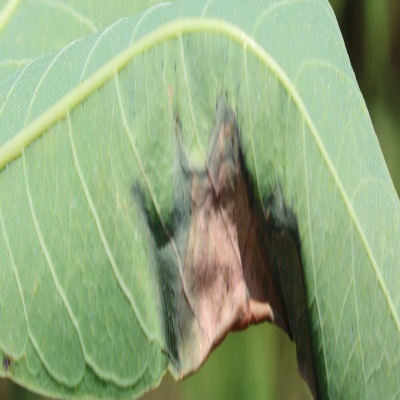
Crop: Cassava
Condition: bacterial blight